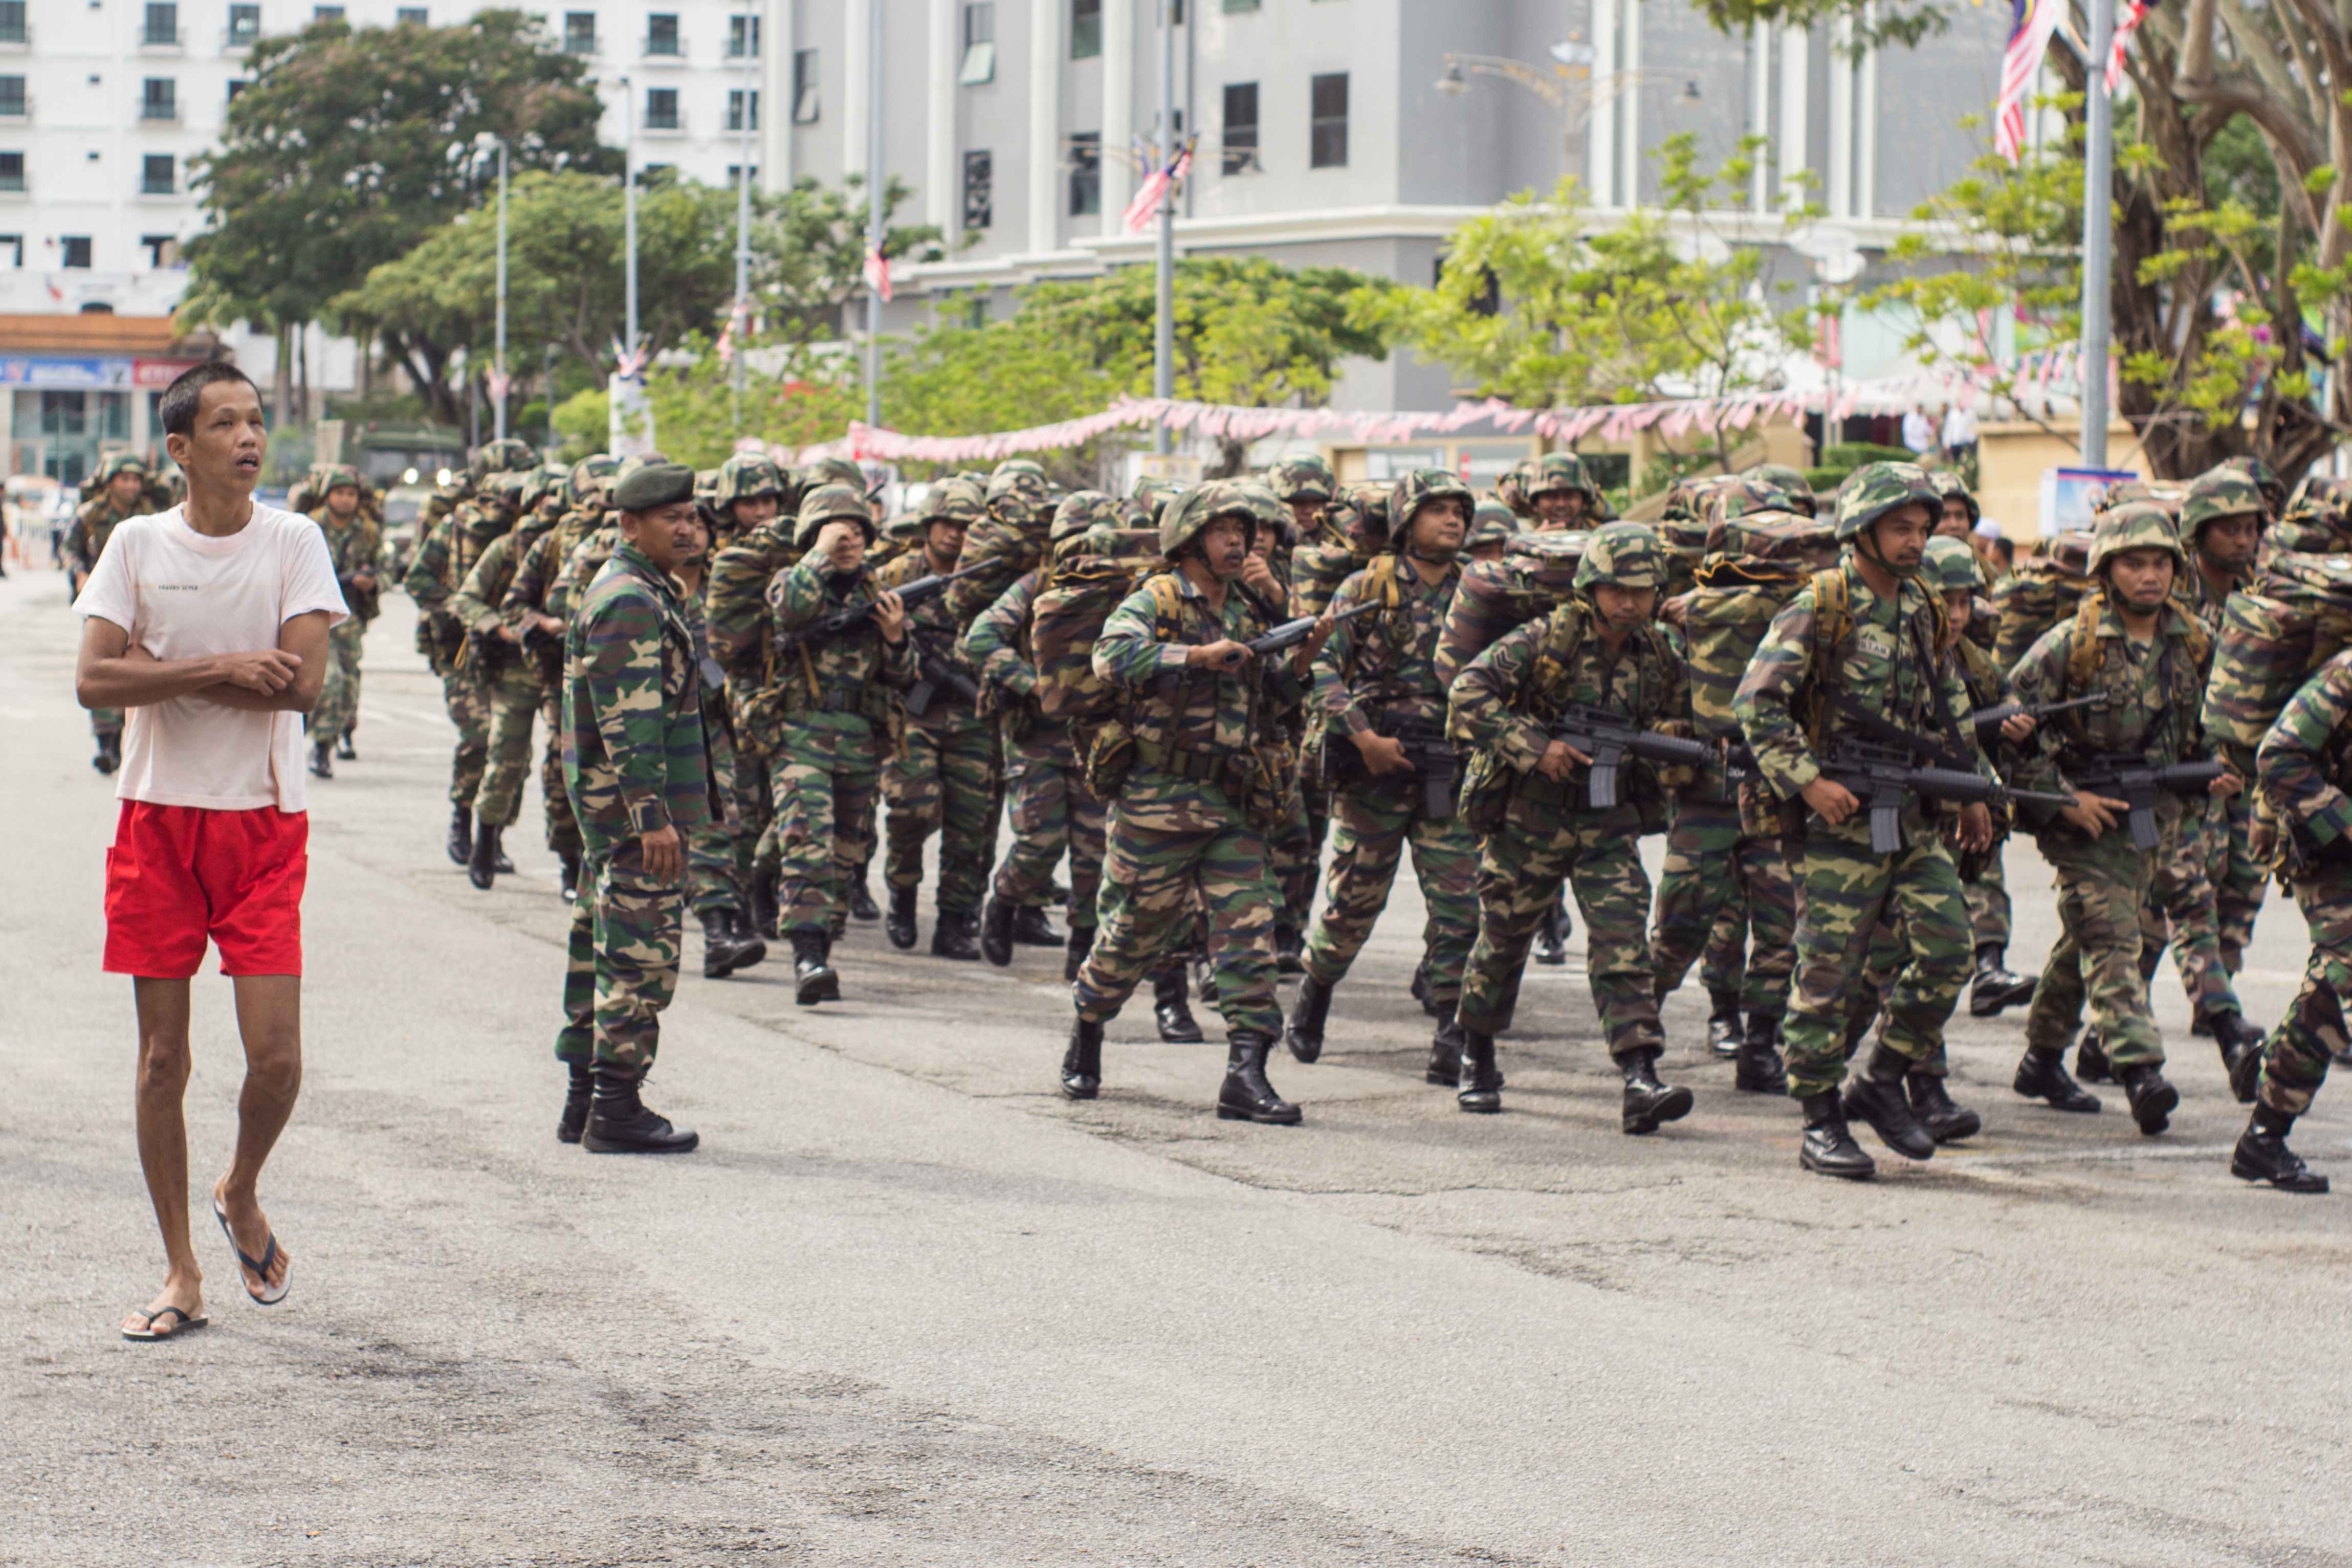
person, people, military, soldier, army, marching, troop, marines, infantry, militia, military police